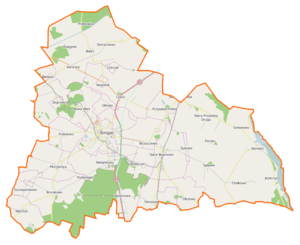
Śmigiel est une gmina mixte du powiat de Kościan, Grande-Pologne, dans le centre-ouest de la Pologne. Son siège est la ville de Śmigiel, qui se situe environ 13 km au sud-ouest de Kościan et 52 km au sud*ouest de la capitale régionale Poznań.